A127 road

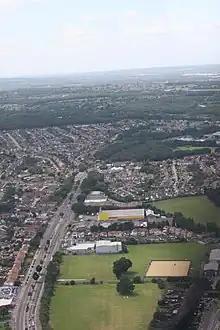
A127/A1015 looking London bound

In Southend, at the Kent Elms junction with the A1015 Rayleigh Road, there are traffic lights. The A127 changes its name to Prince Avenue. There is a roundabout (the first since Gallows Corner) and a turn-off for a shopping centre (Tesco). The next roundabout is Cuckoo Corner. The exits to the north and east are both the A1159, to London Southend Airport and Thorpe Bay respectively. However, the A127 turns south and becomes Victoria Avenue.